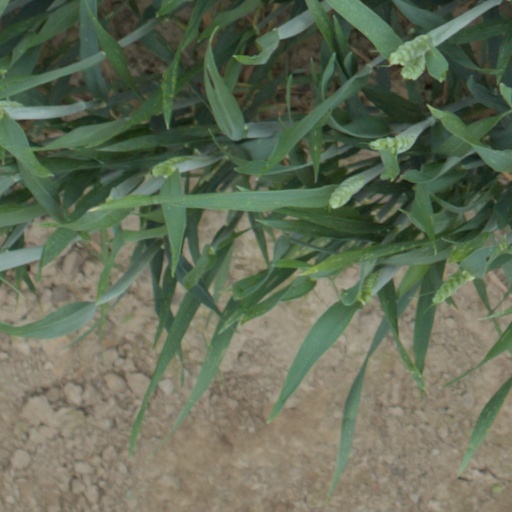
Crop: wheat